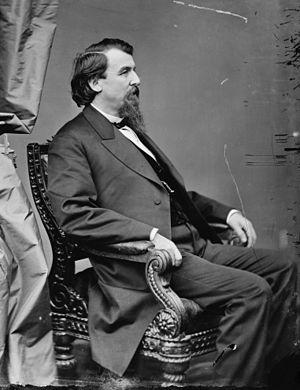
James Michael Cavanaugh est un homme politique américain, représentant du Minnesota puis délégué du territoire du Montana à la Chambre des représentants des États-Unis.
Les représentants du Montana sont les membres de la Chambre des représentants des États-Unis élus pour le Montana.